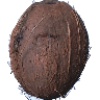
Label: Cocos 1